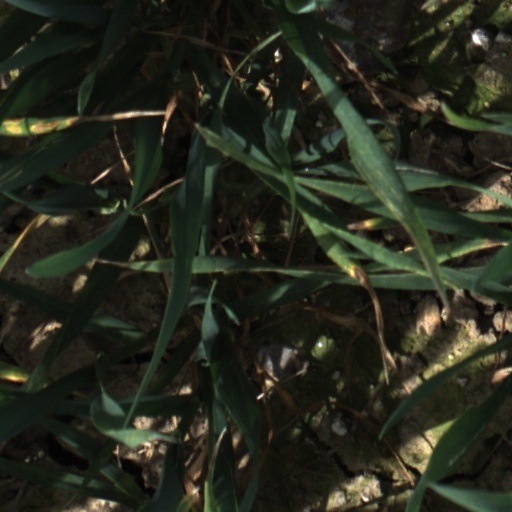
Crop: wheat